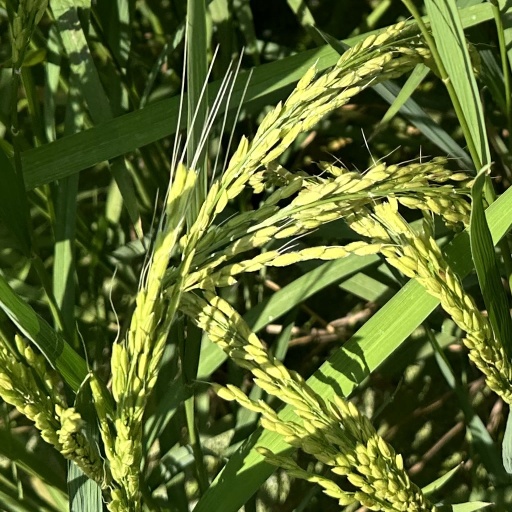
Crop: rice